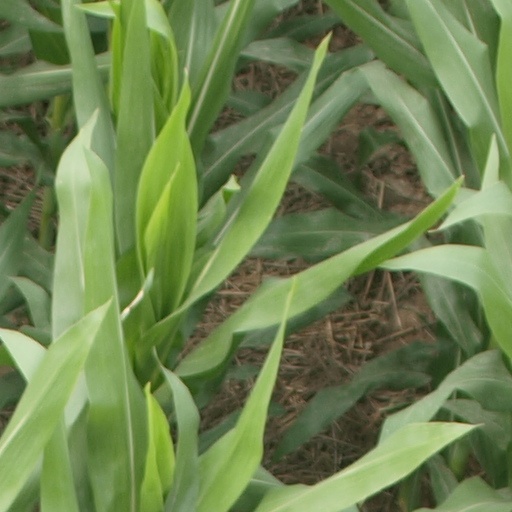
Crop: maize; corn